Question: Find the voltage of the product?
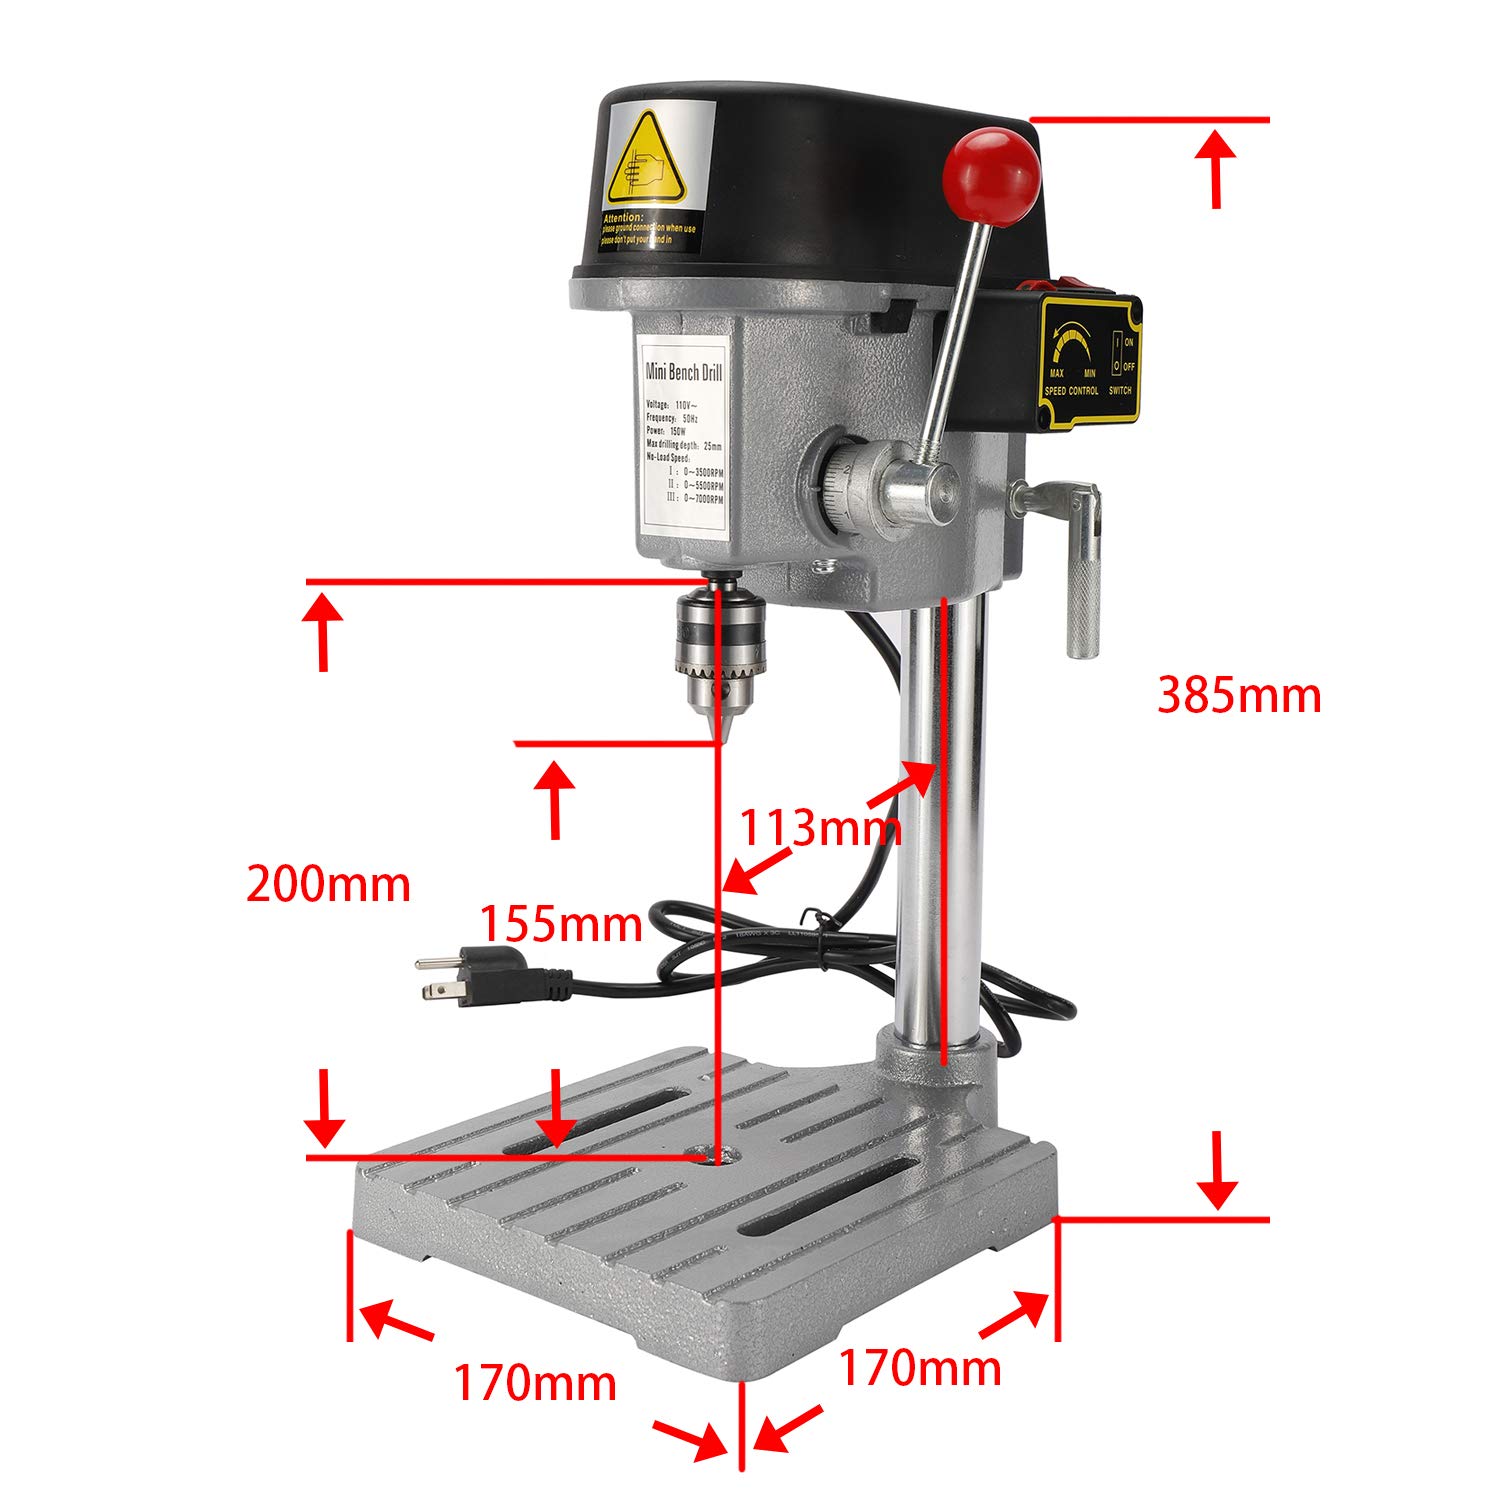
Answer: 110.0 volt